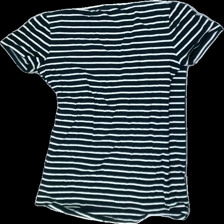
View: back
Type: T-shirt
Category: Ladies
Brand: Not in the list
Brand text on label: Noppies
Colors: Blue, White
Material: 100% Viscose
Pattern: Striped
Cut: Tight
Size: S
Season: All
Price range: 50-100
Recommended usage: Reuse